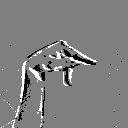
ASL letter: p